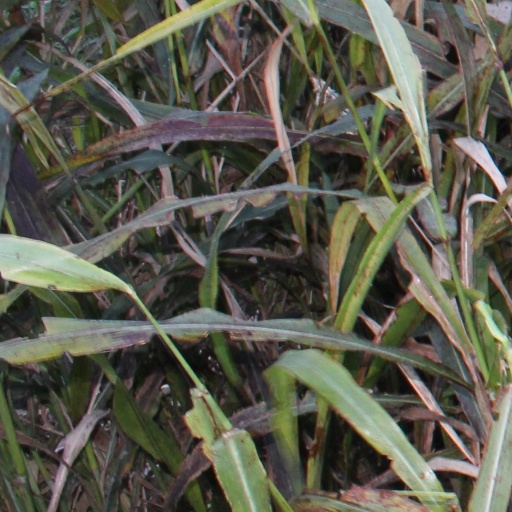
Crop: sorghum